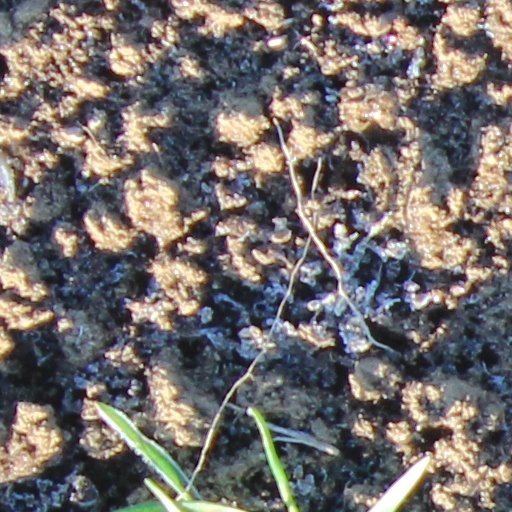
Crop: wheat